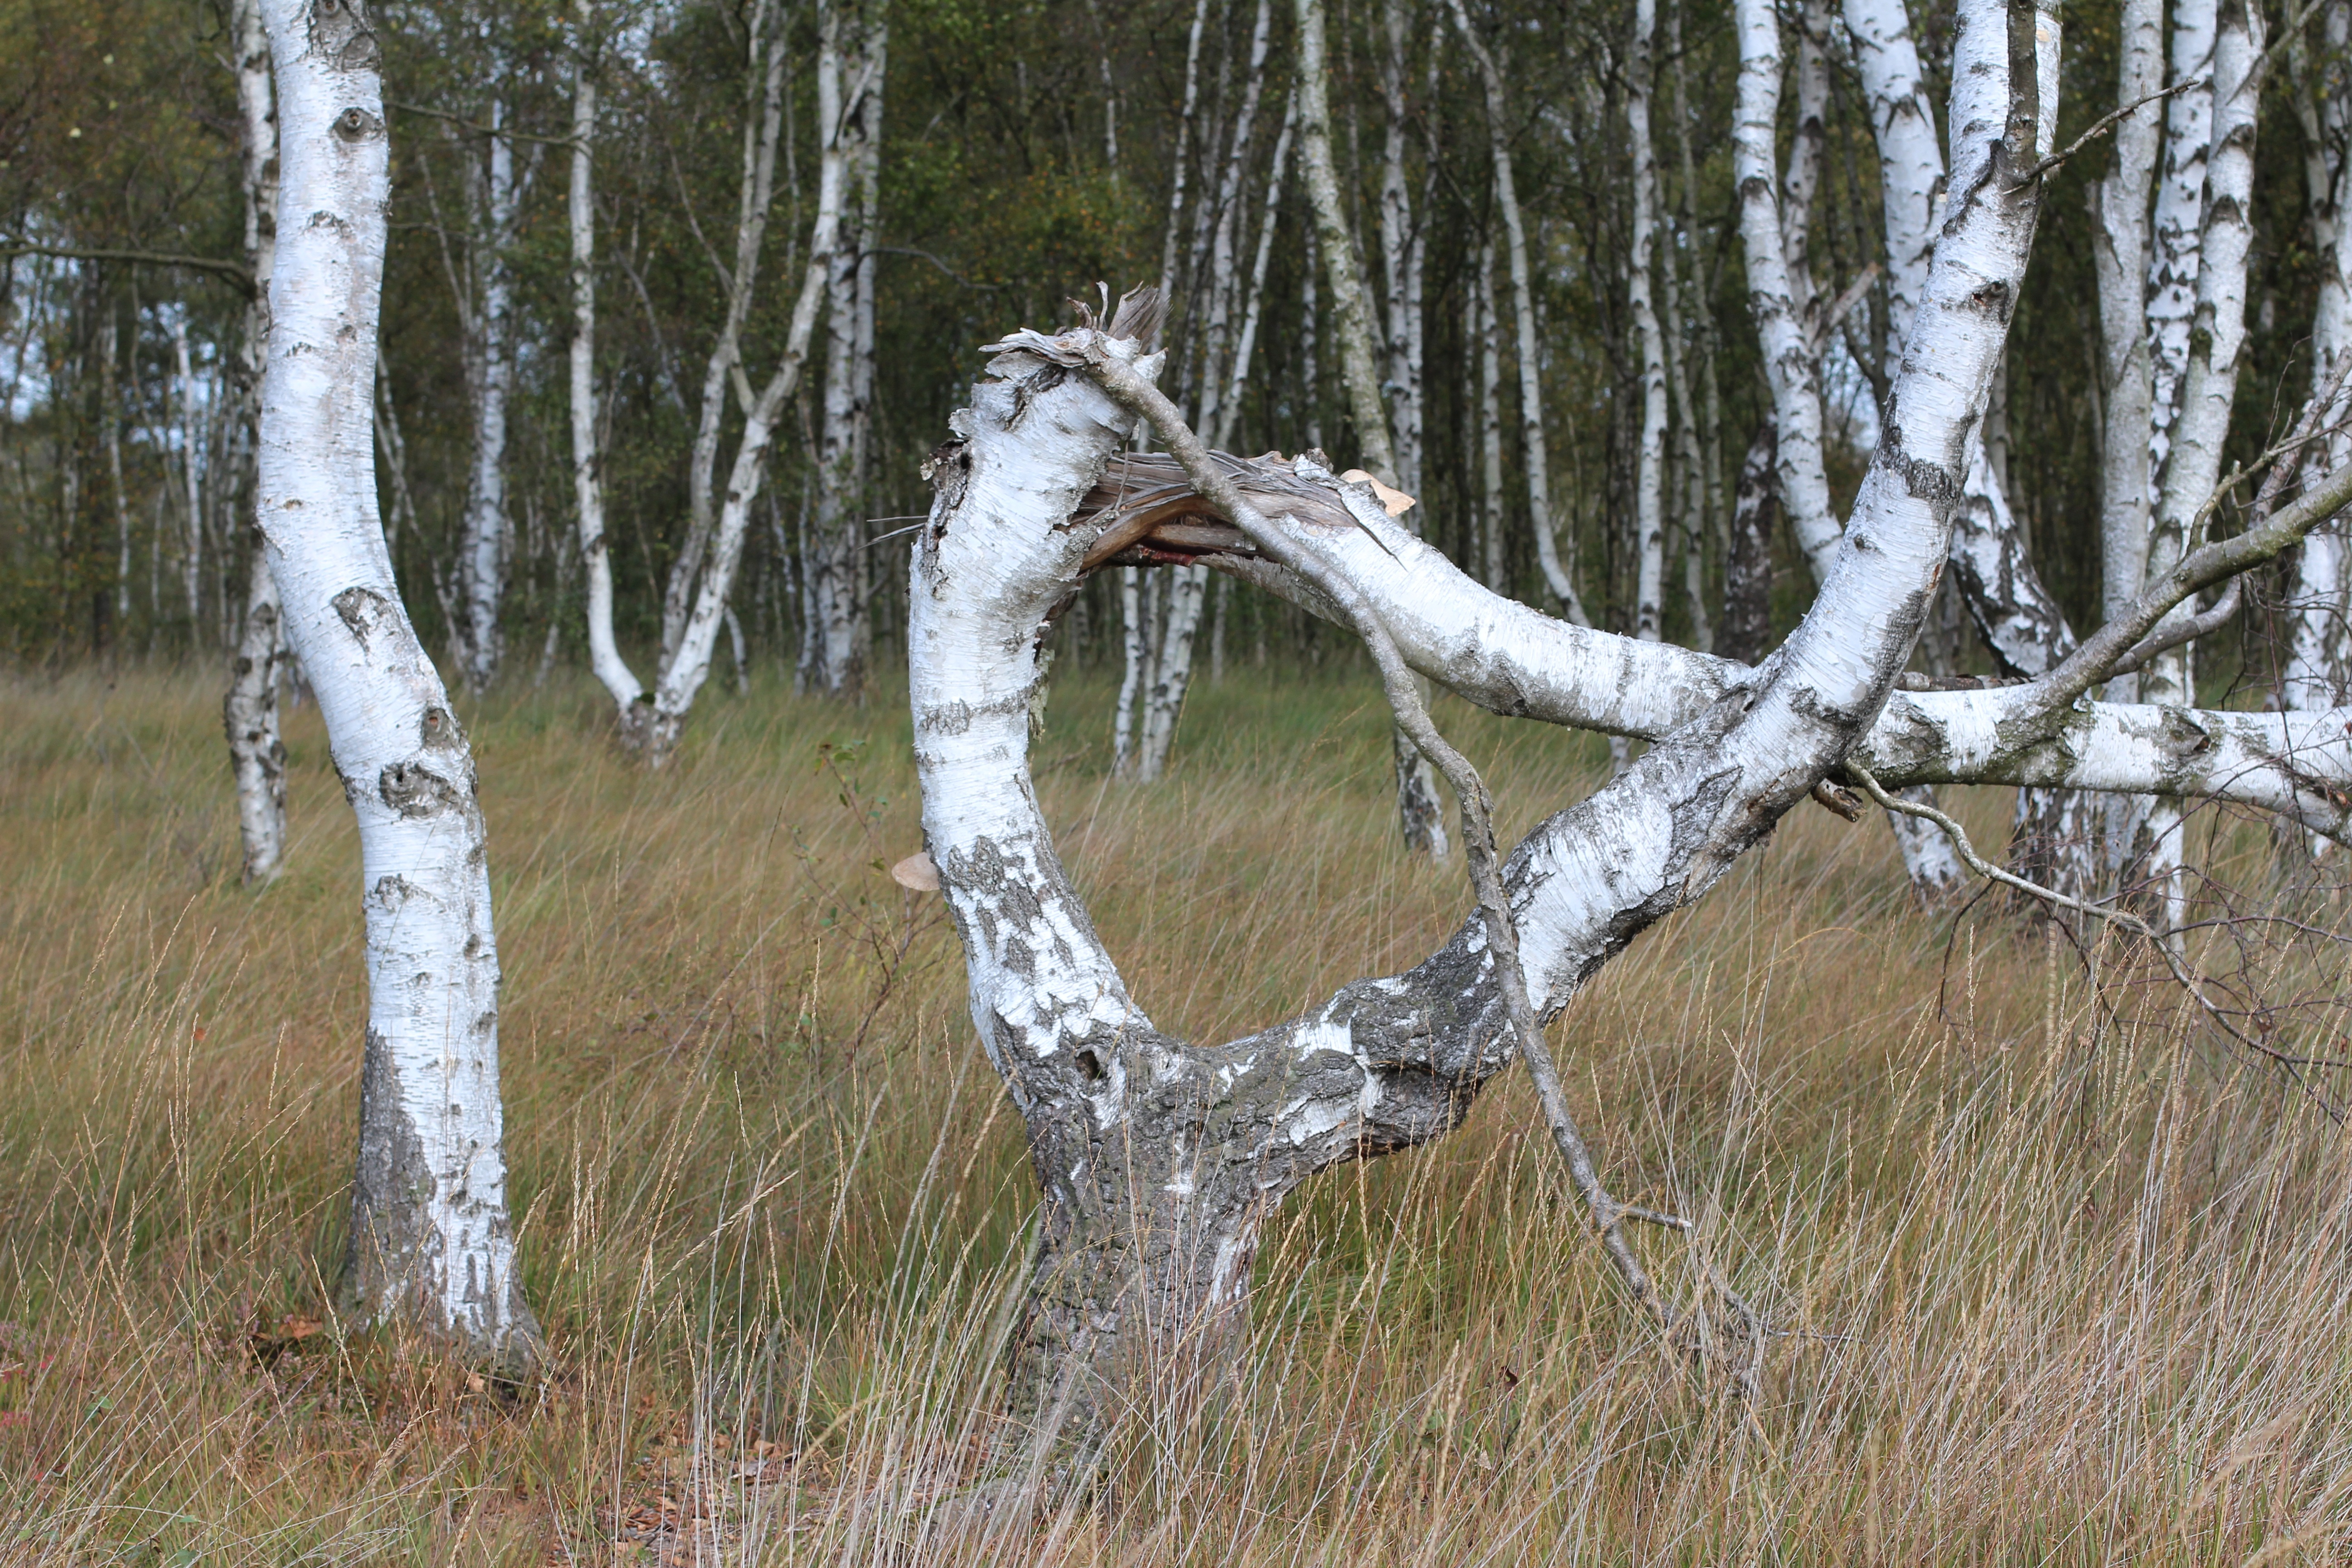
tree, nature, forest, branch, winter, plant, trunk, birch, moor, woodland, habitat, alpha, bent, flowering plant, natural environment, woody plant, land plant